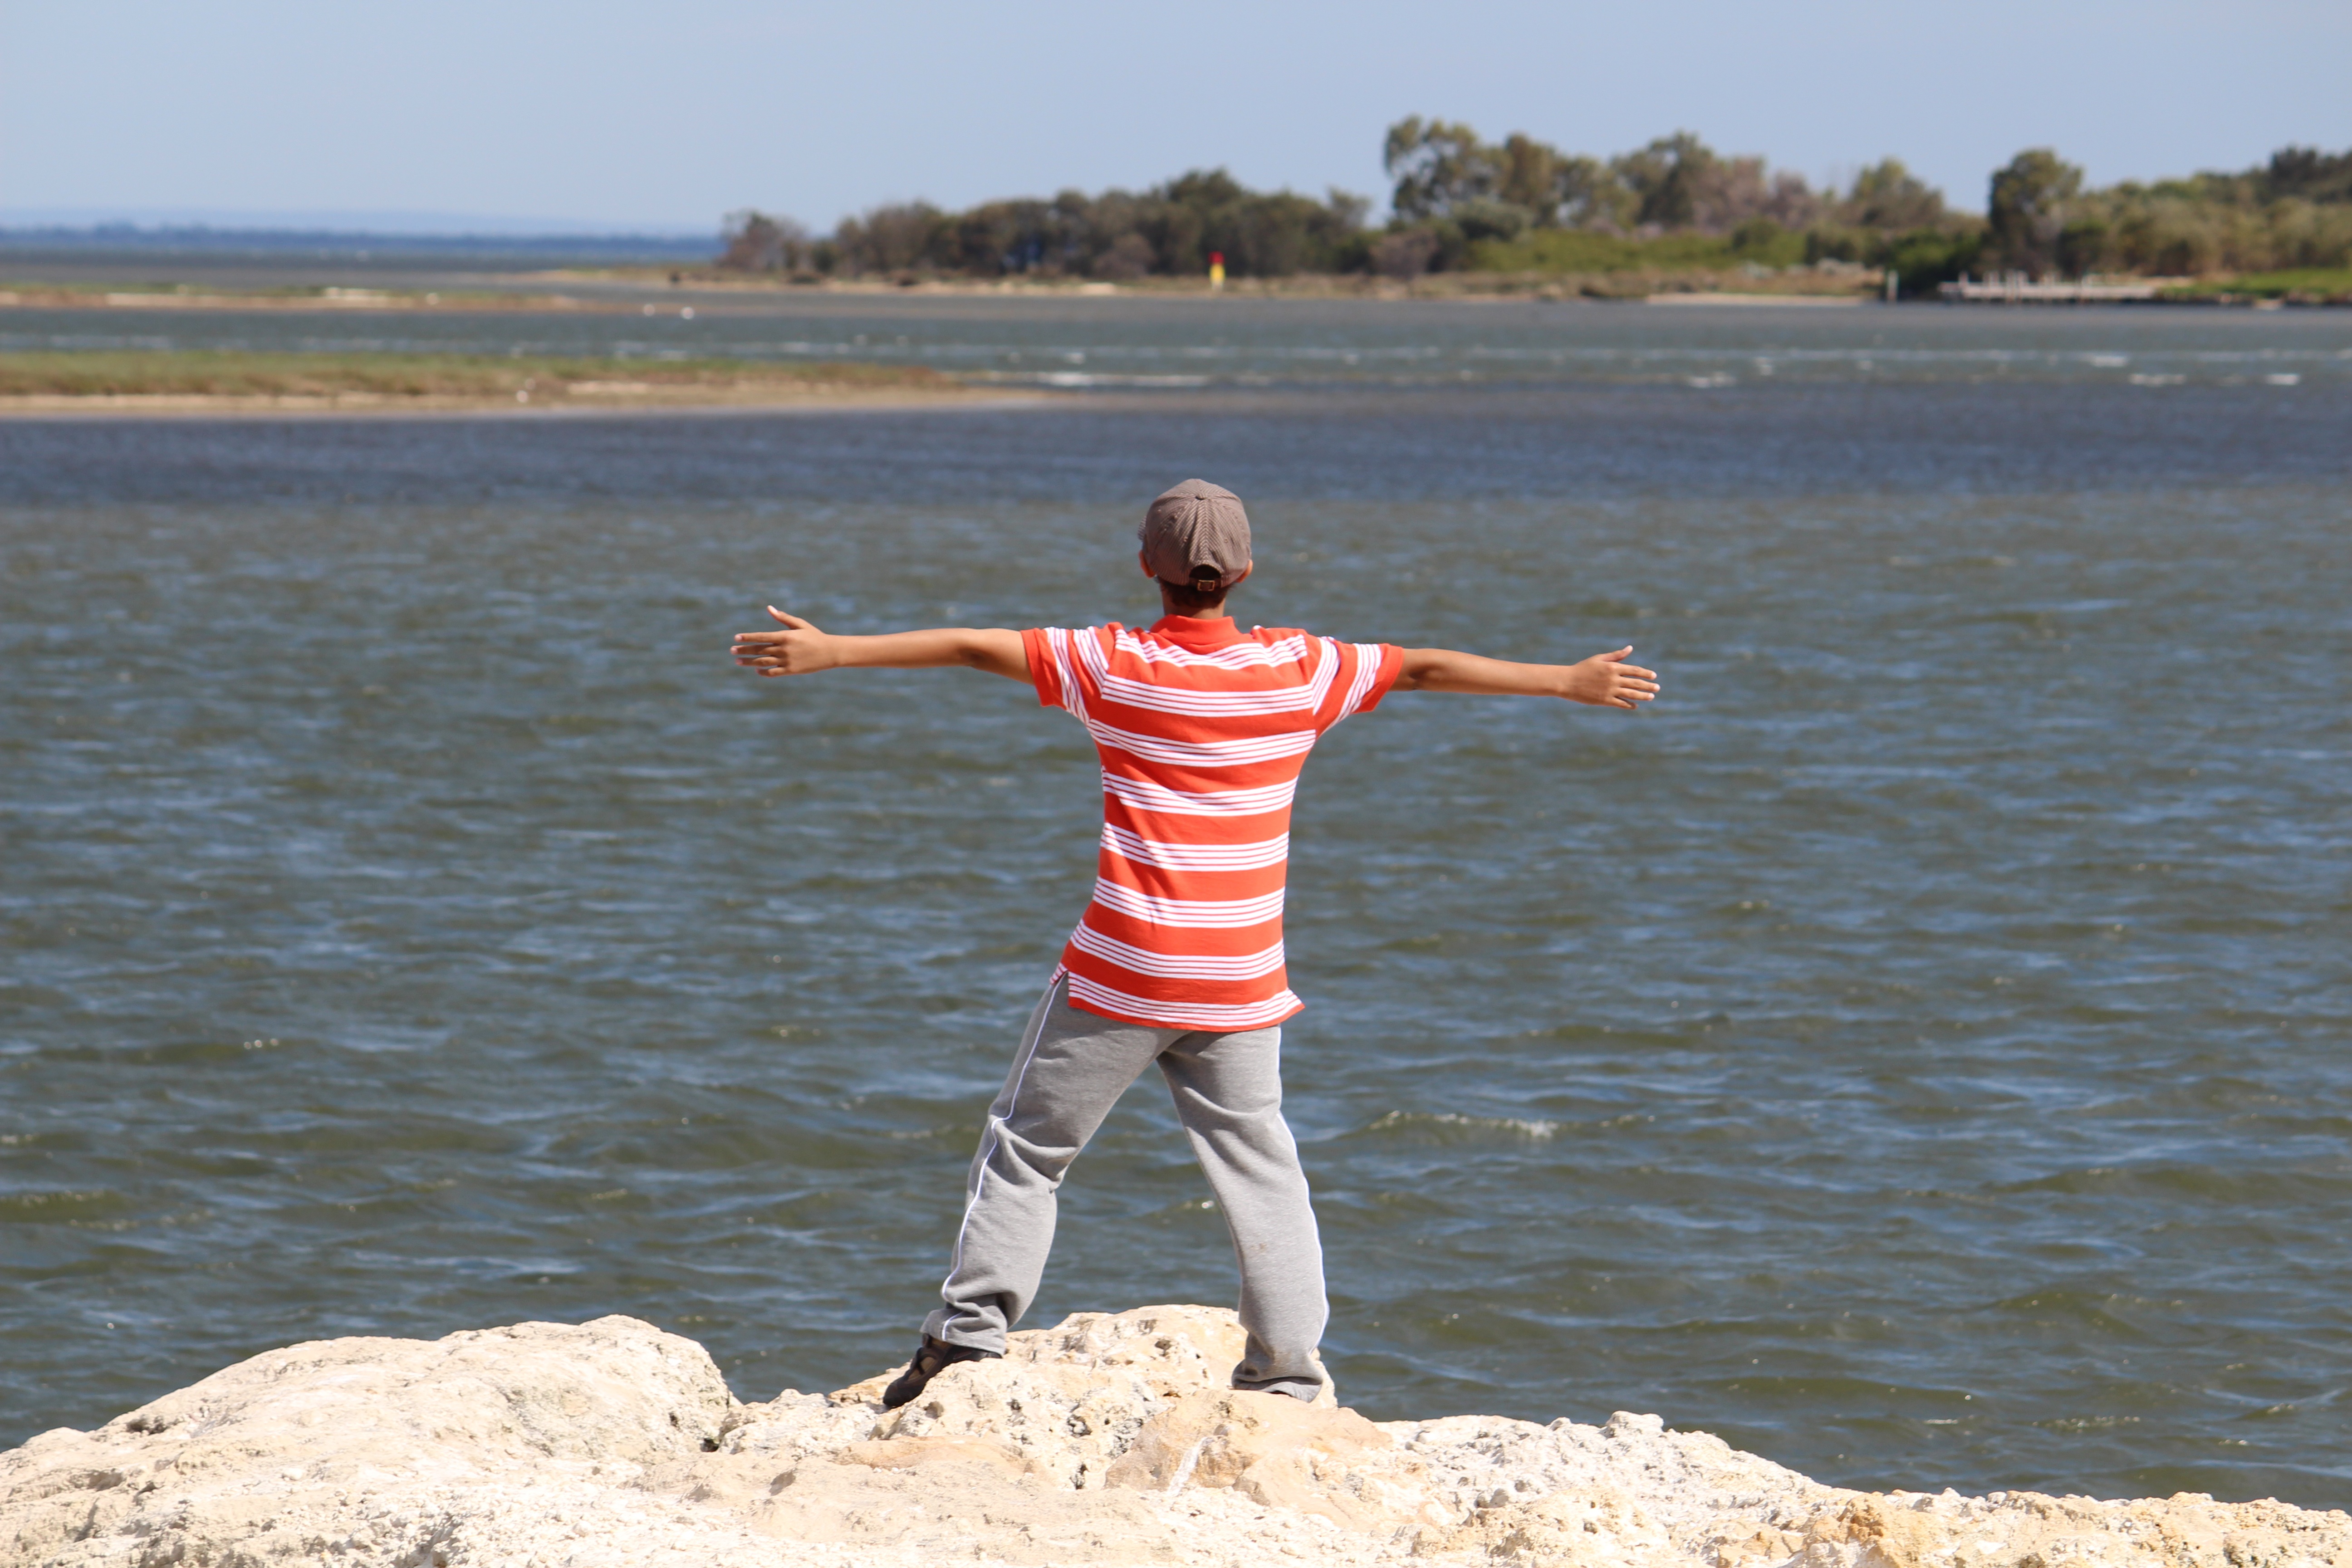
beach, sea, coast, shore, boy, vacation, young, freedom, happy, courage, boating, brave, open arms, physical fitness